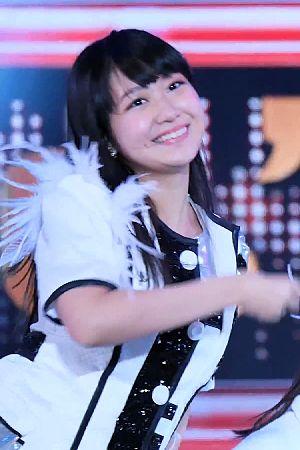
Miki Nonaka est une chanteuse et idole japonaise du Hello! Project, membre du groupe de J-pop Morning Musume depuis 2015.